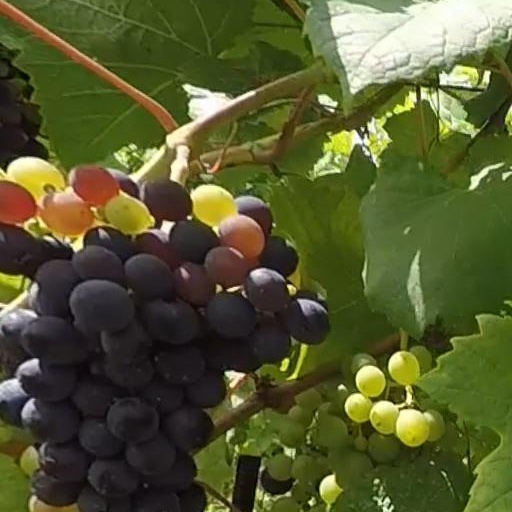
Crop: grape